History of the Green Bay Packers

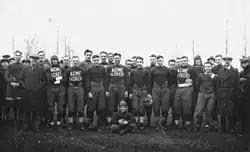
A formation of the Packers in 1921.

By comparison, most other NFL franchises play in cities with populations of 350,000 or more, and which anchor metropolitan areas of over two million people. The Packers, however, have long had a large following throughout Wisconsin and the Midwest. From 1933 to 1994, the Packers played four (one pre-season, three regular-season) home games each year in Milwaukee, first at the State Fair Park fairgrounds, then at Milwaukee County Stadium.